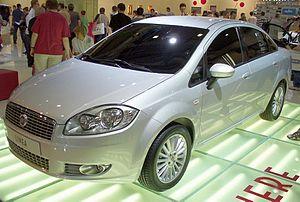
TOFAŞ est un constructeur automobile turc, dont le siège est à Istanbul en Turquie et dont le site de production est situé à Bursa.